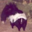
Label: skunk